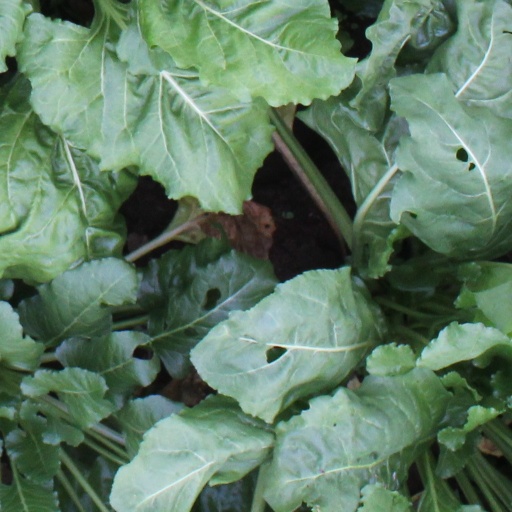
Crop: sugar beet